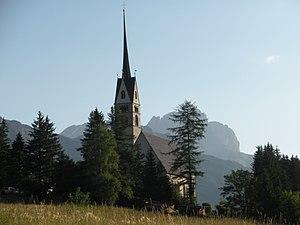
San Giovanni di Fassa est une commune italienne créée le 1ᵉʳ janvier 2018 avec la fusion de Pozza di Fassa et de Vigo di Fassa, en val di Fassa, sous le nom de Sèn Jan, dénomination multilingue déclarée illégitime par la Cour constitutionnelle le 7 décembre 2018.